Delmenhorst station

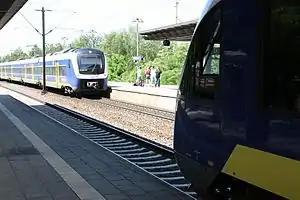
Delmenhorst railway station

Delmenhorst is a railway station located in Delmenhorst, Germany. The station is located on the Oldenburg–Bremen railway and Delmenhorst–Hesepe railway. The train services are operated by Deutsche Bahn and NordWestBahn. The station has been part of the Bremen S-Bahn since December 2010.